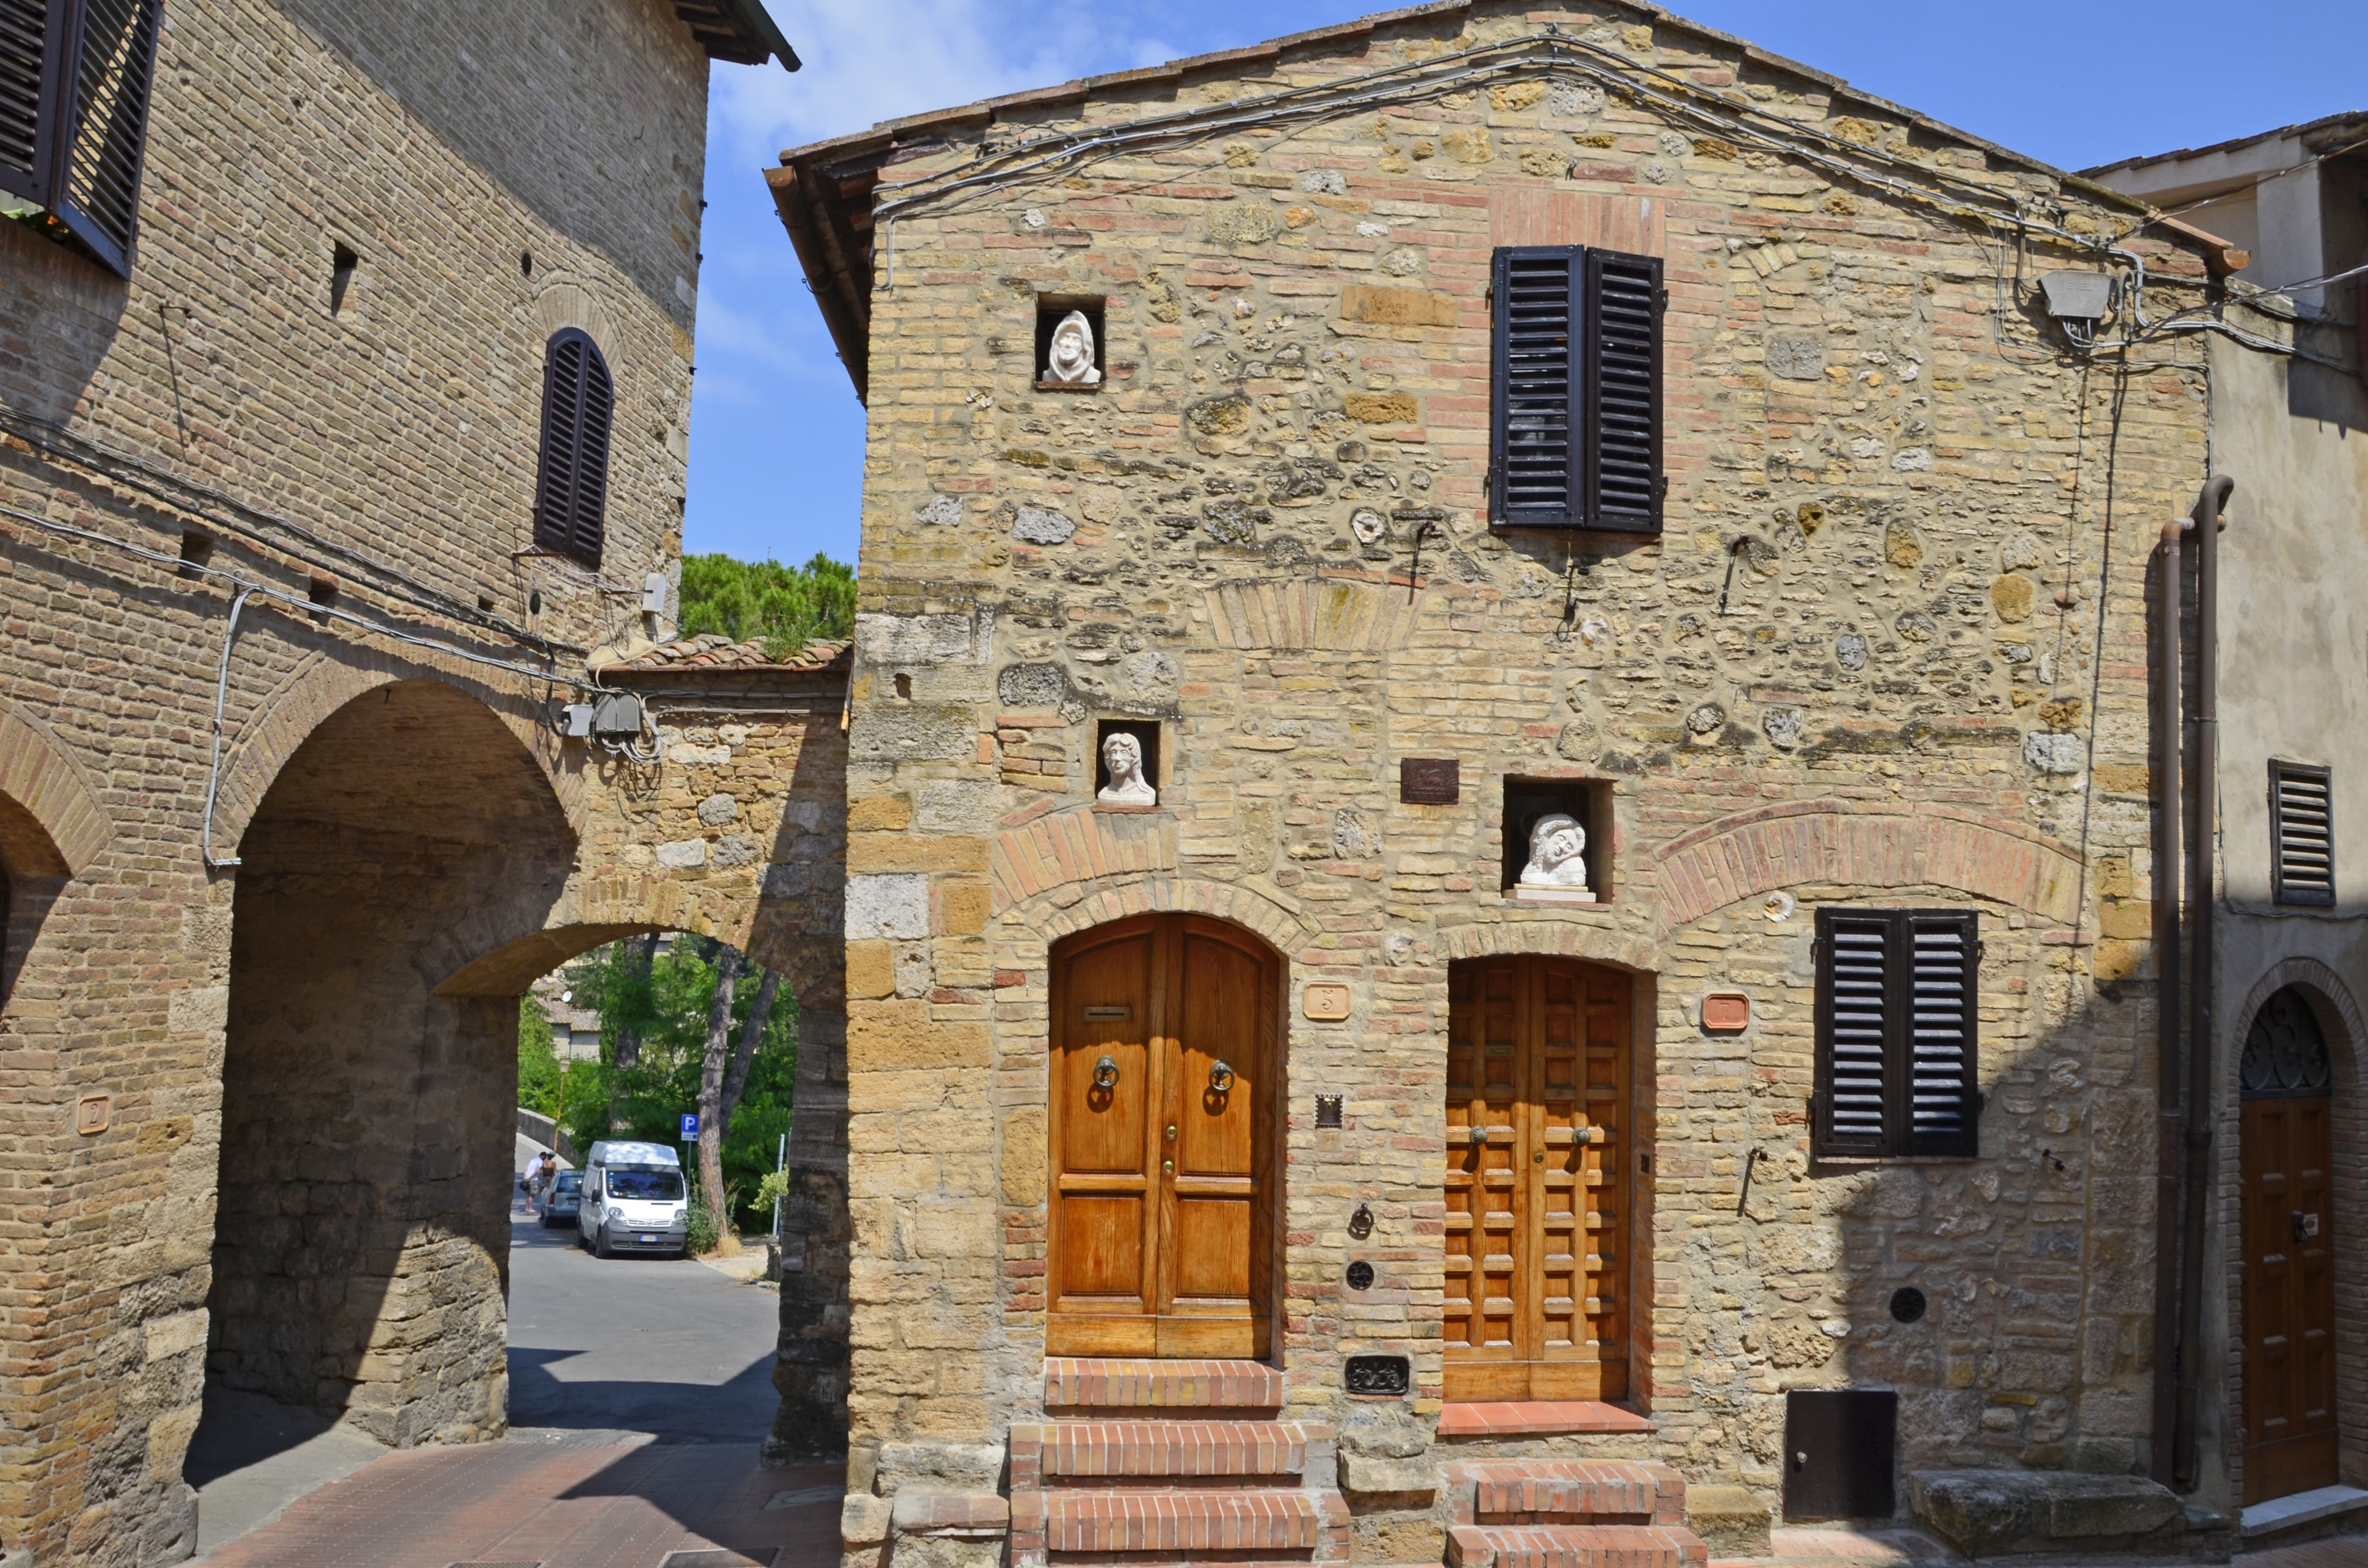
architecture, house, town, building, village, cottage, italy, tuscany, facade, property, chapel, place of worship, monastery, history, estate, middle ages, neighbourhood, san gimignano, ancient history